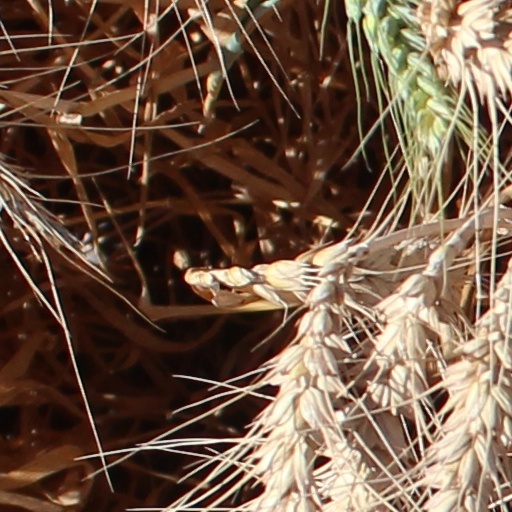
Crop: wheat